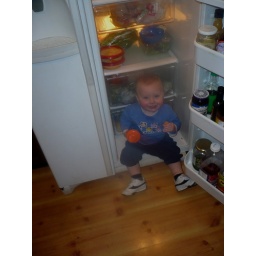
Michael in white shoes